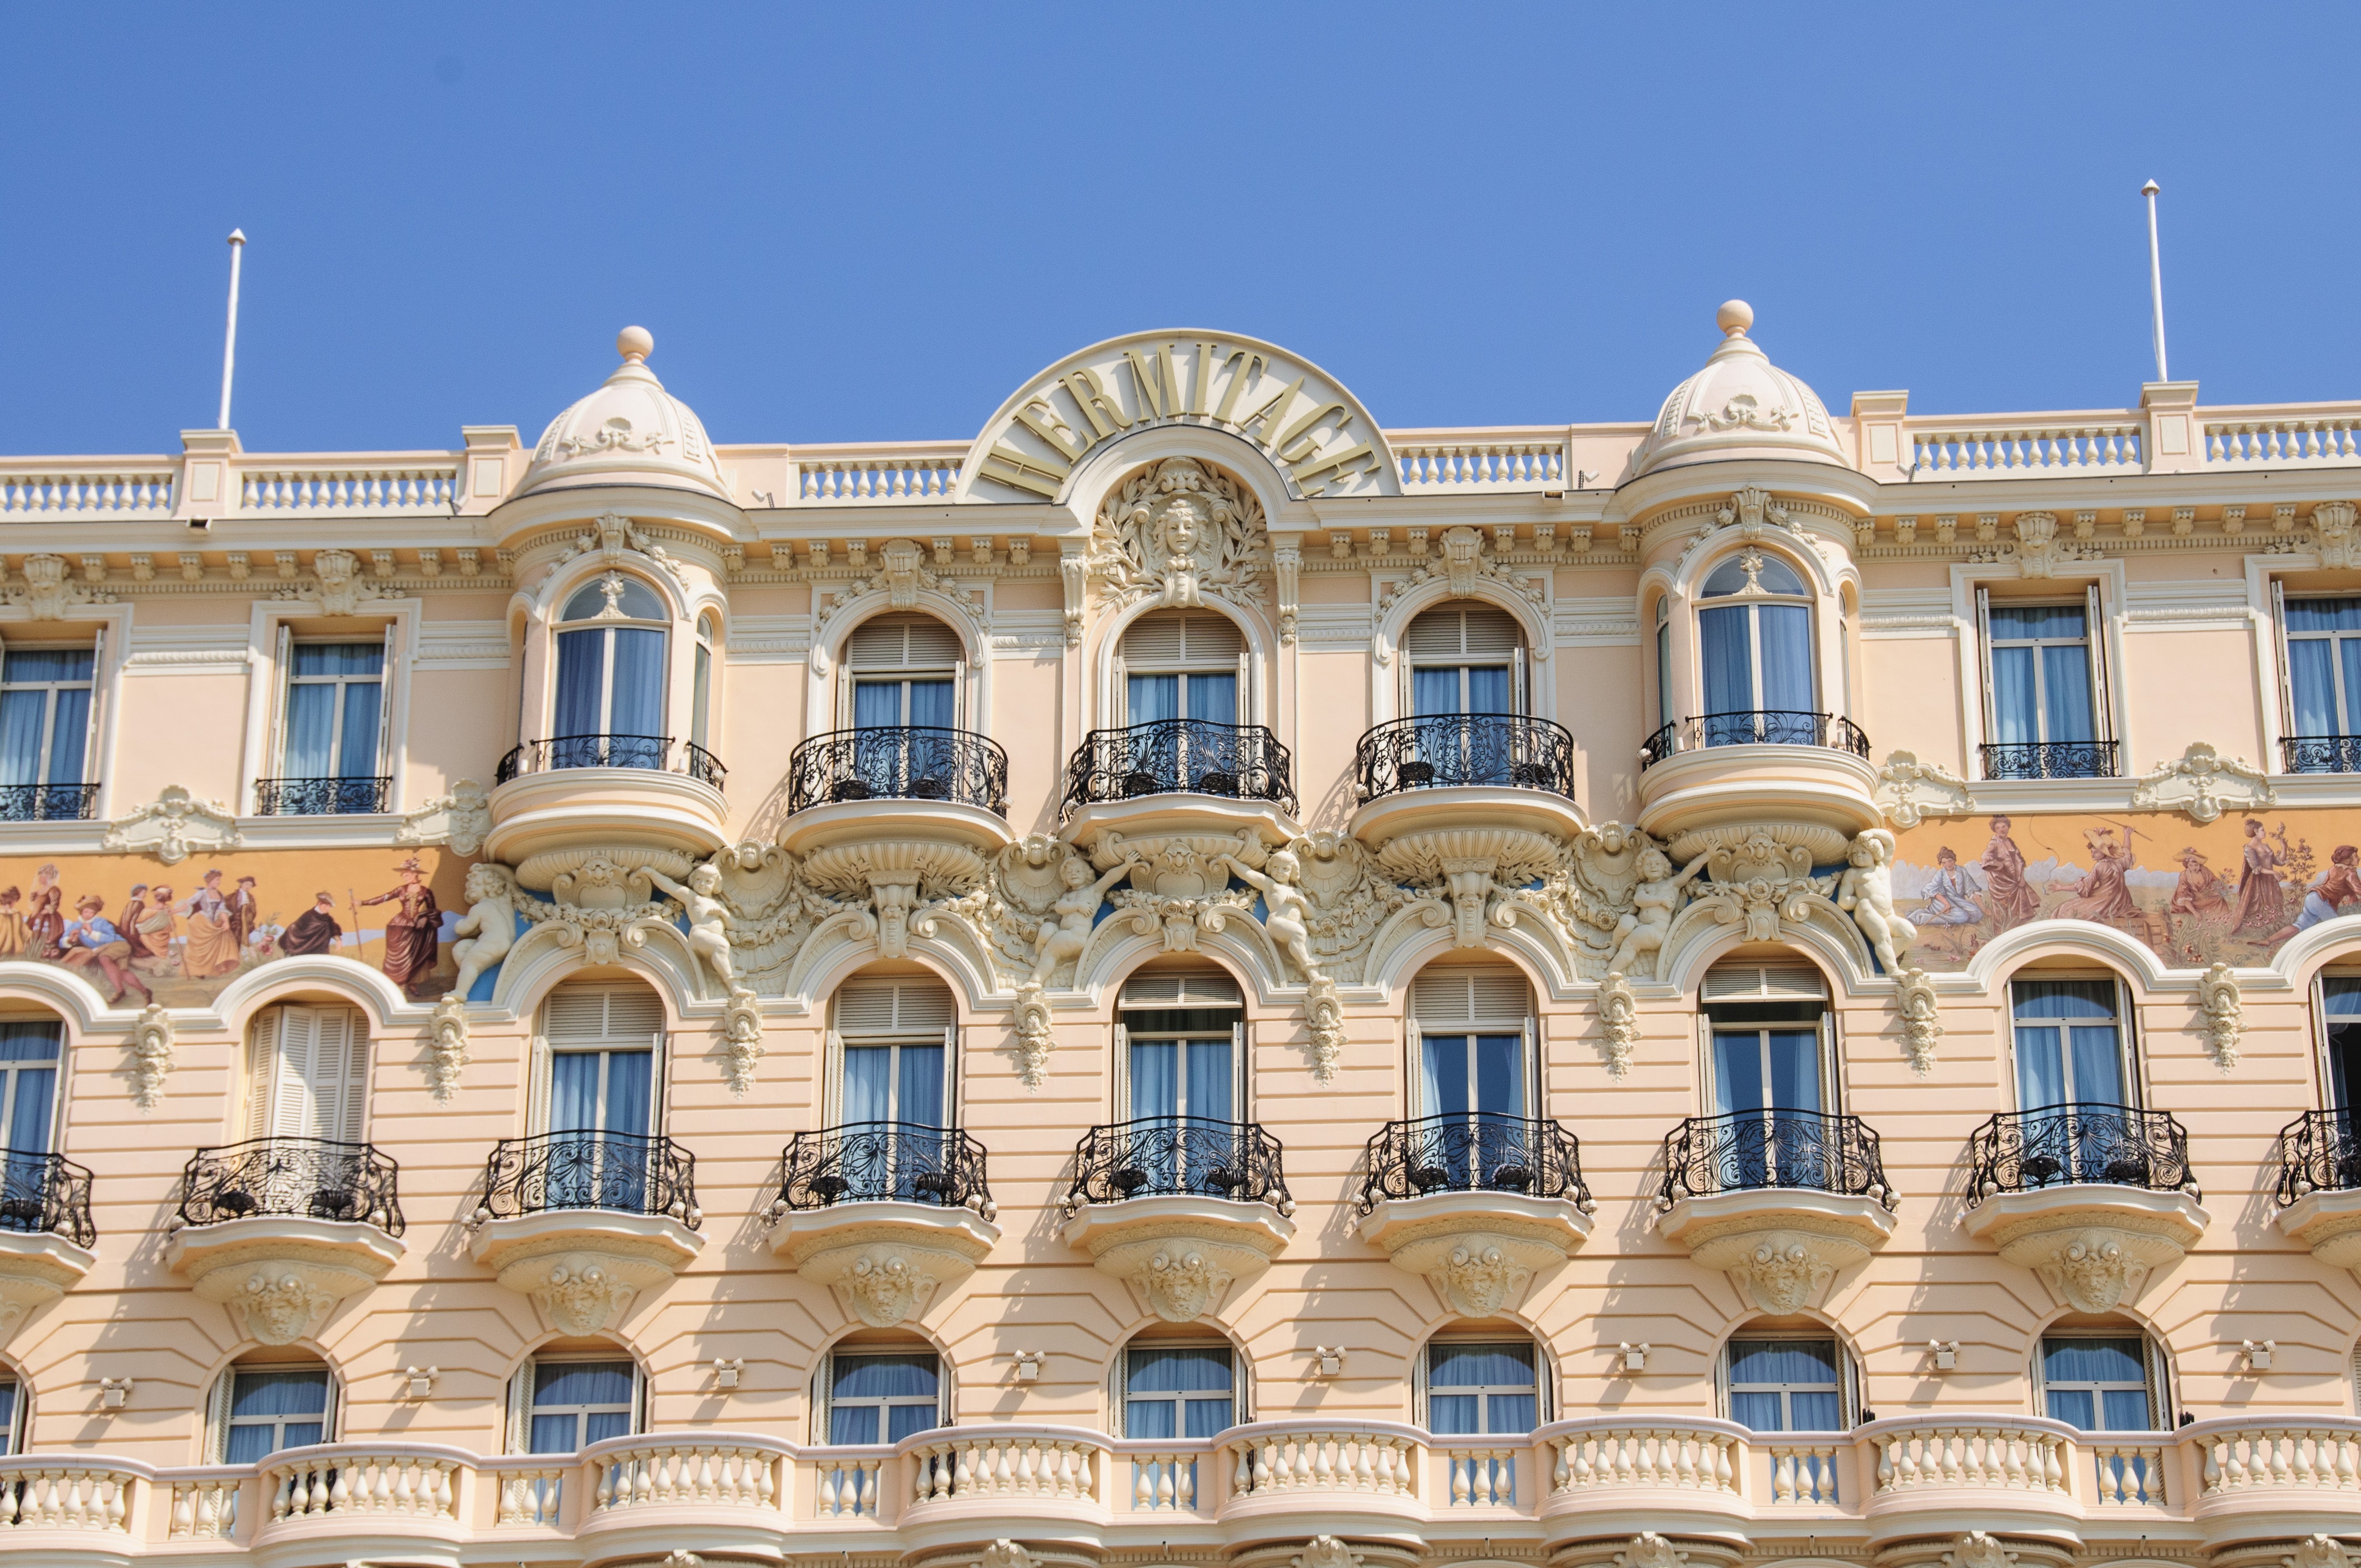
architecture, structure, building, palace, opera house, plaza, landmark, facade, hotel, monaco, estate, hermitage, classical architecture, ancient roman architecture